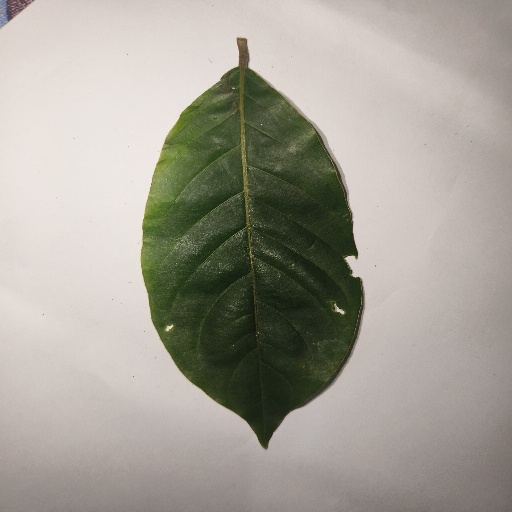
Species: HariTaki
Leaf condition: Shot Hole